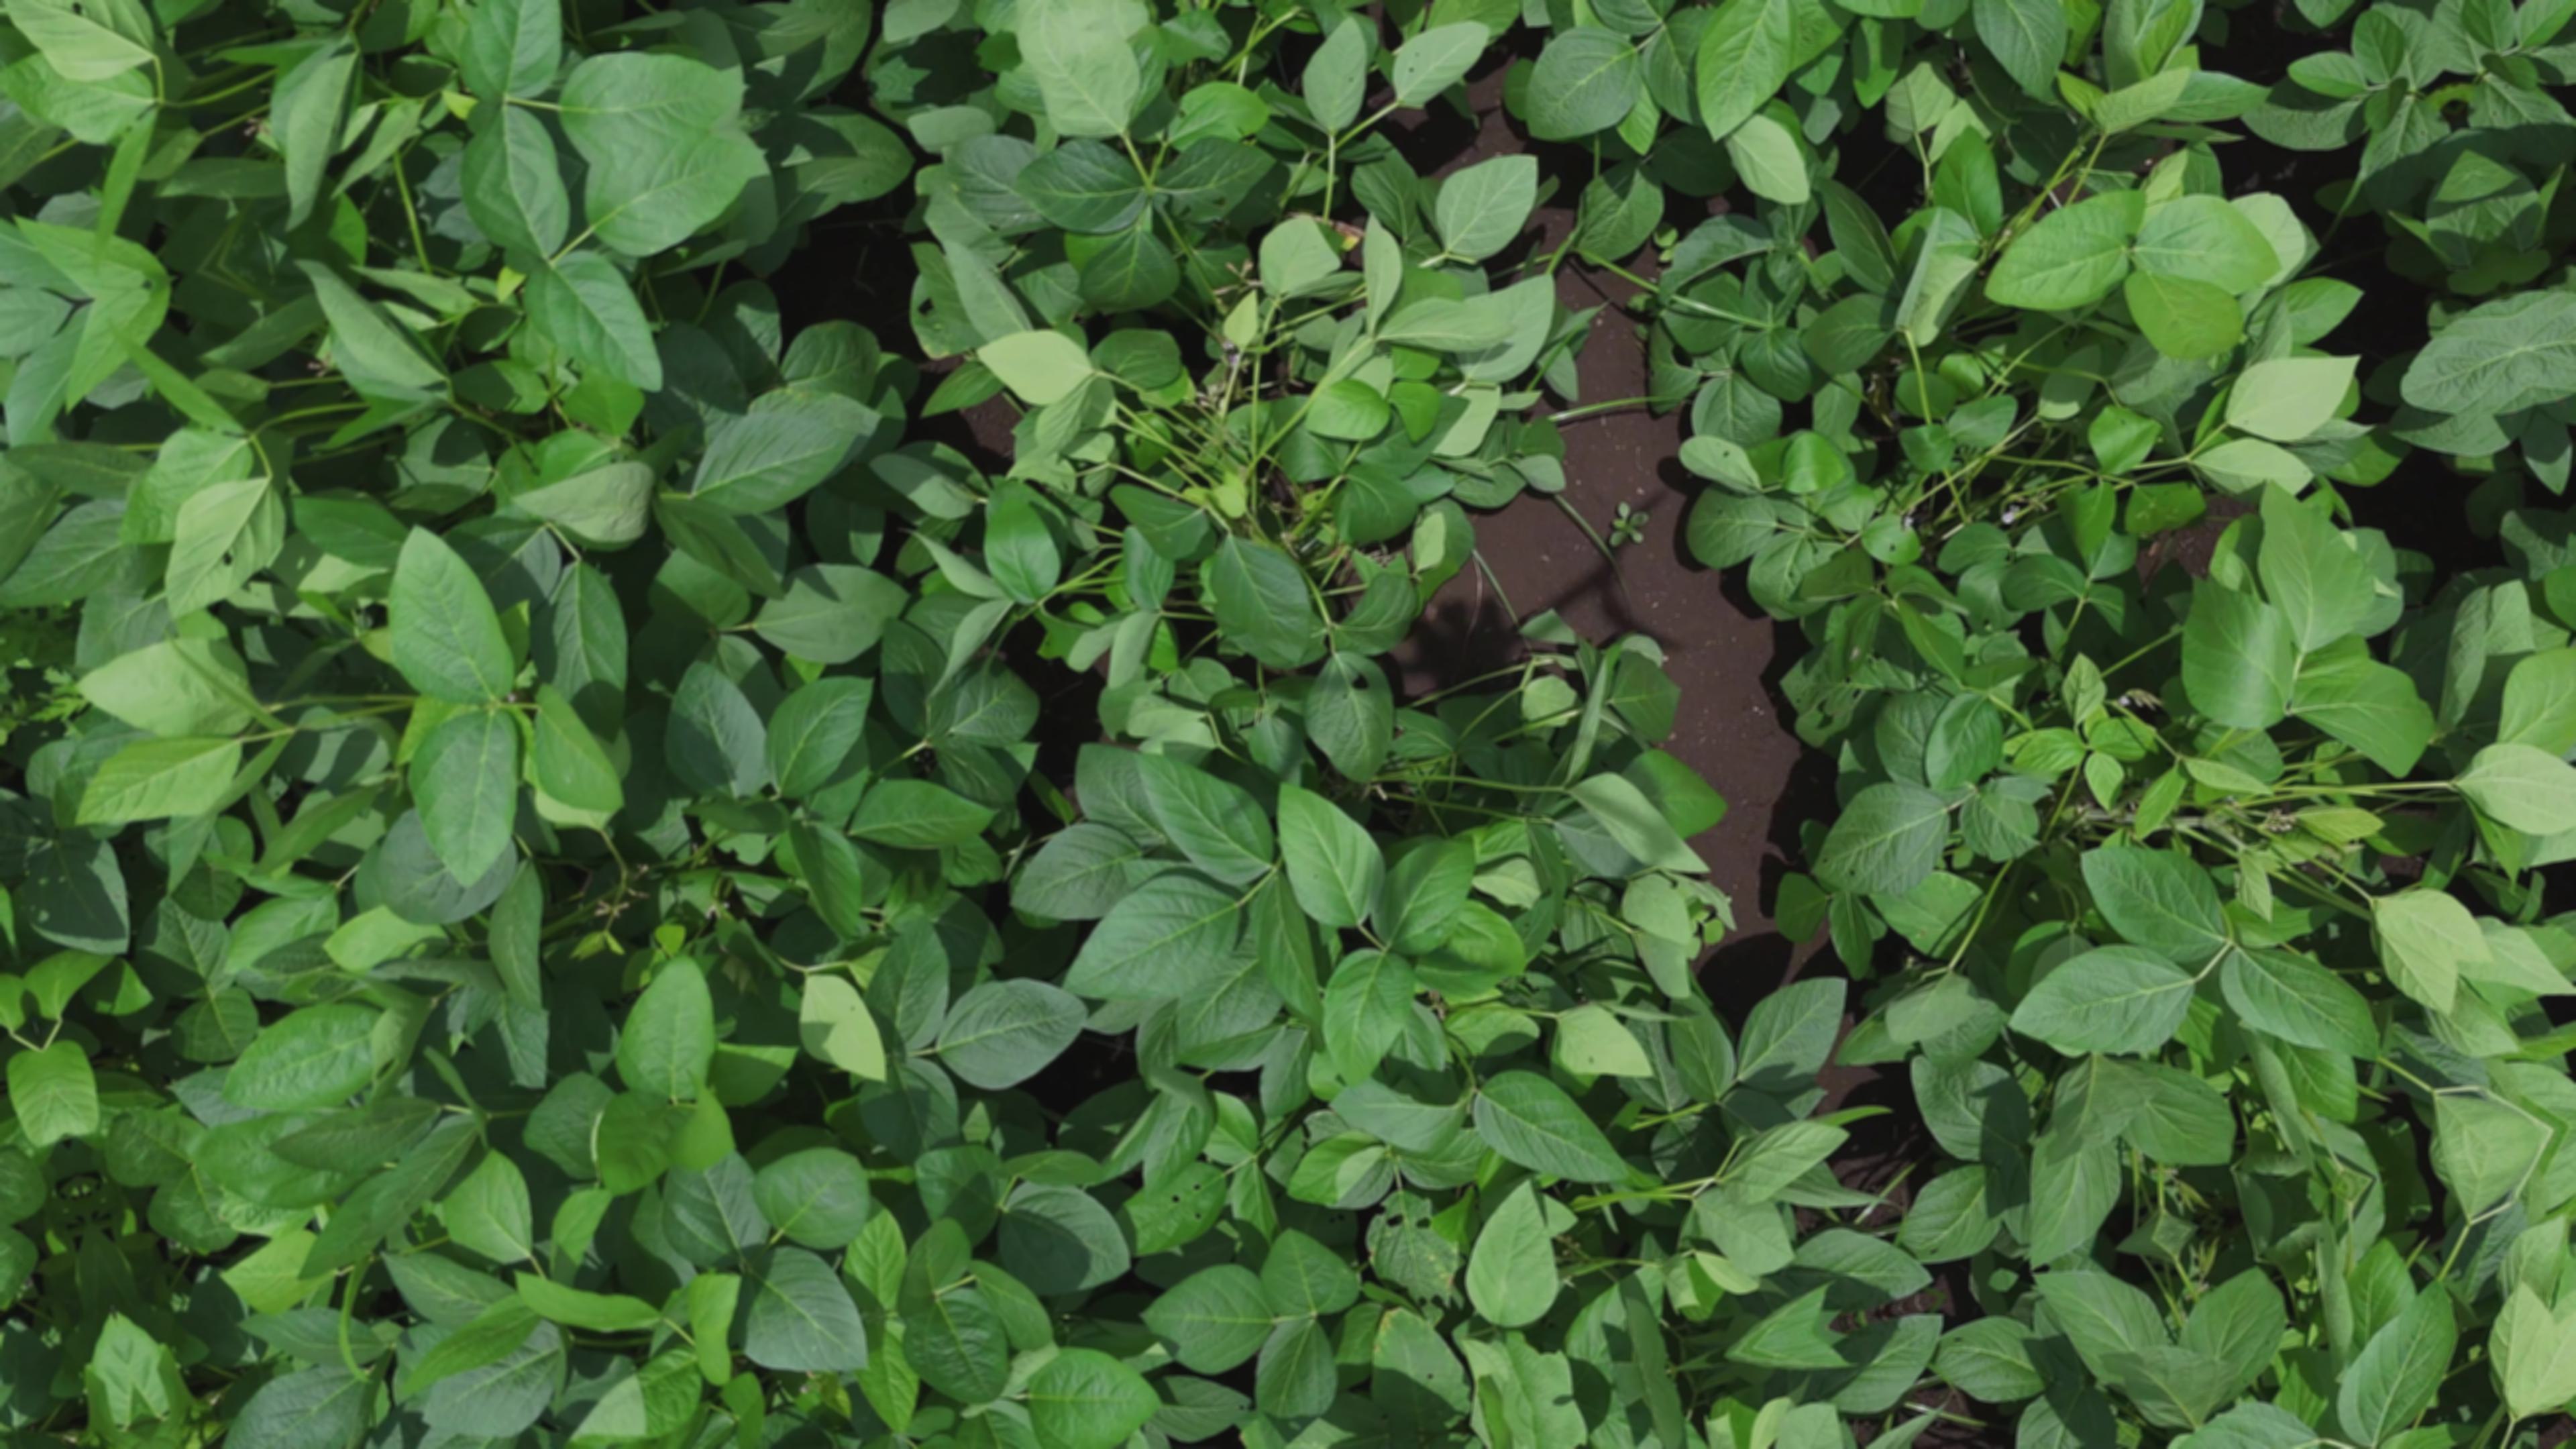
Label: Healthy